Ireland

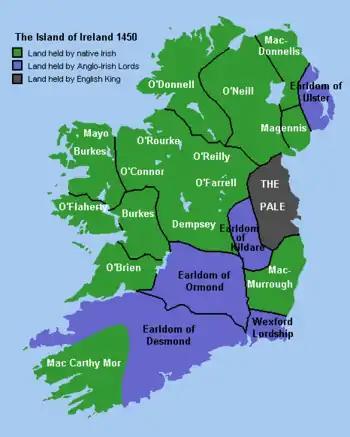
Political boundaries in Ireland in 1450, before the plantations

In 1172, Pope Alexander III further encouraged Henry to advance the integration of the Irish Church with Rome. Henry was authorised to impose a tithe of one penny per hearth as an annual contribution. This church levy, called Peter's Pence, is extant in Ireland as a voluntary donation. In turn, Henry assumed the title of Lord of Ireland which Henry conferred on his younger son, John Lackland, in 1185. This defined the Anglo-Norman administration in Ireland as the Lordship of Ireland. When Henry's successor died unexpectedly in 1199, John inherited the crown of England and retained the Lordship of Ireland. Over the century that followed, Norman feudal law gradually replaced the Gaelic Brehon Law across large areas, so that by the late 13th century the Norman-Irish had established a feudal system throughout much of Ireland. Norman settlements were characterised by the establishment of baronies, manors, towns and the seeds of the modern county system. A version of Magna Carta (the Great Charter of Ireland), substituting "Dublin" for "London" and the "Irish Church" for, the English church at the time, the "Catholic Church", was published in 1216 and the Parliament of Ireland was founded in 1297.